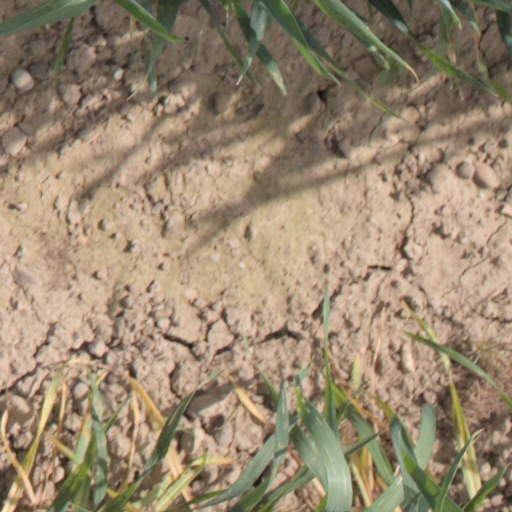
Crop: wheat